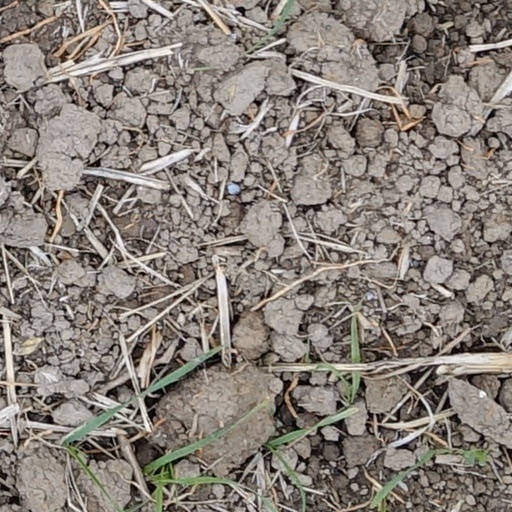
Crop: wheat